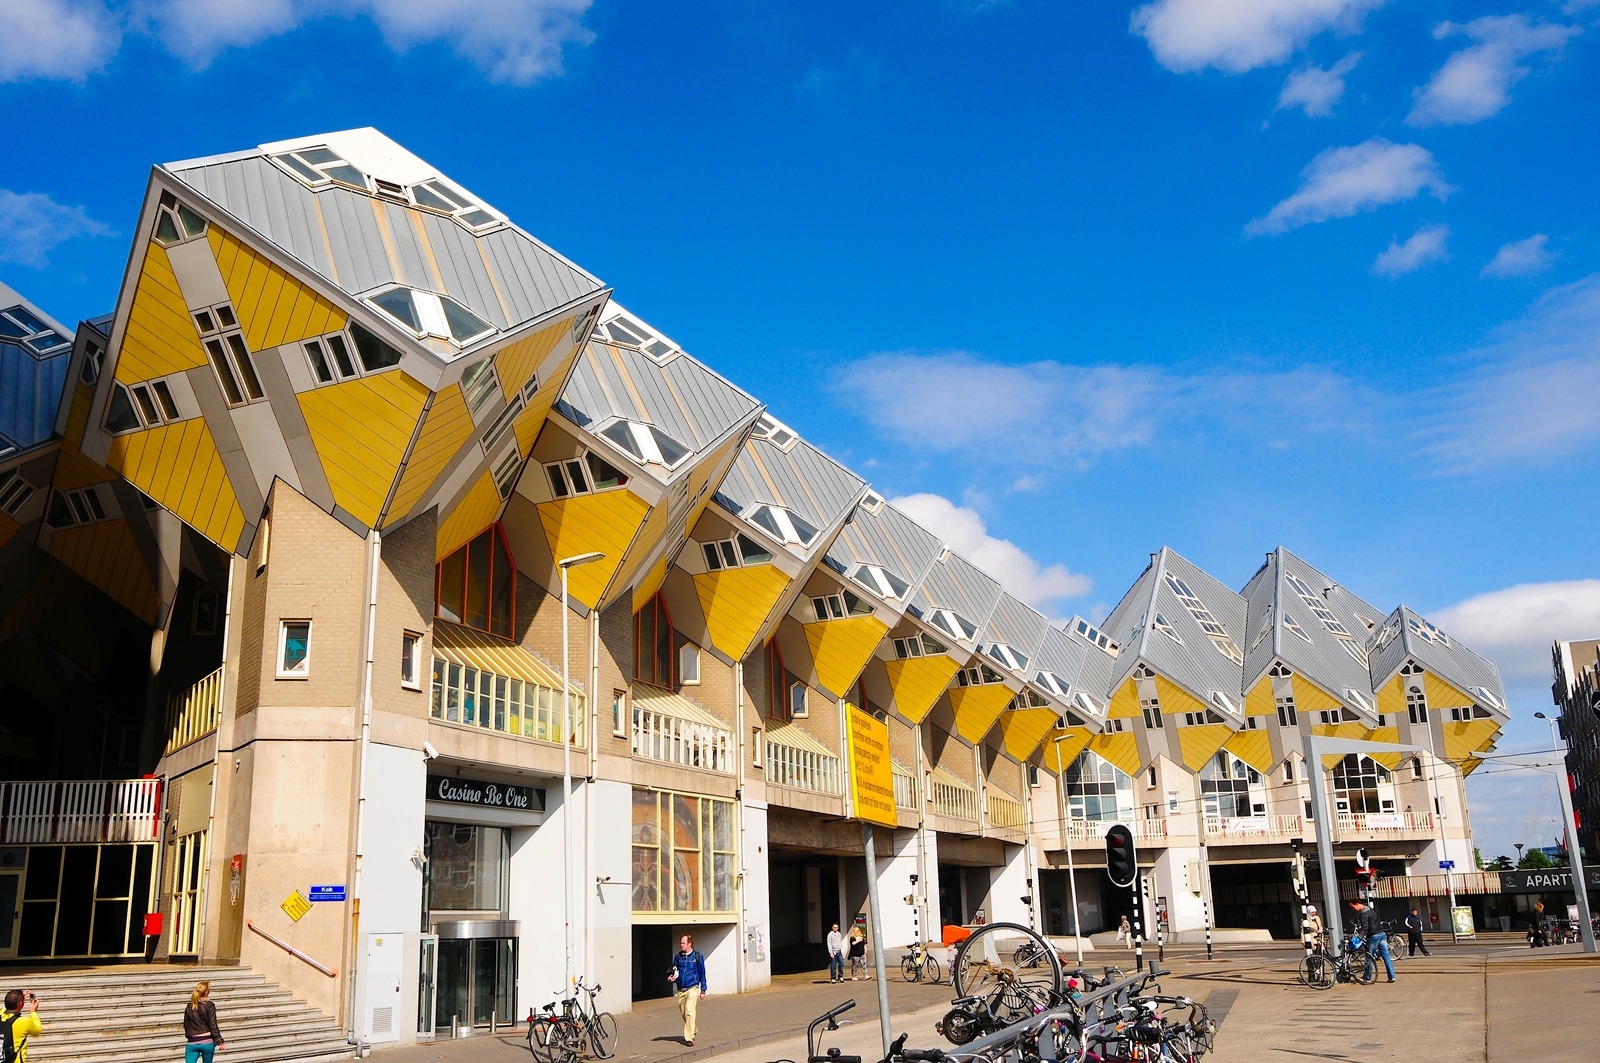
town, building, home, plaza, facade, neighbourhood, arsitekture